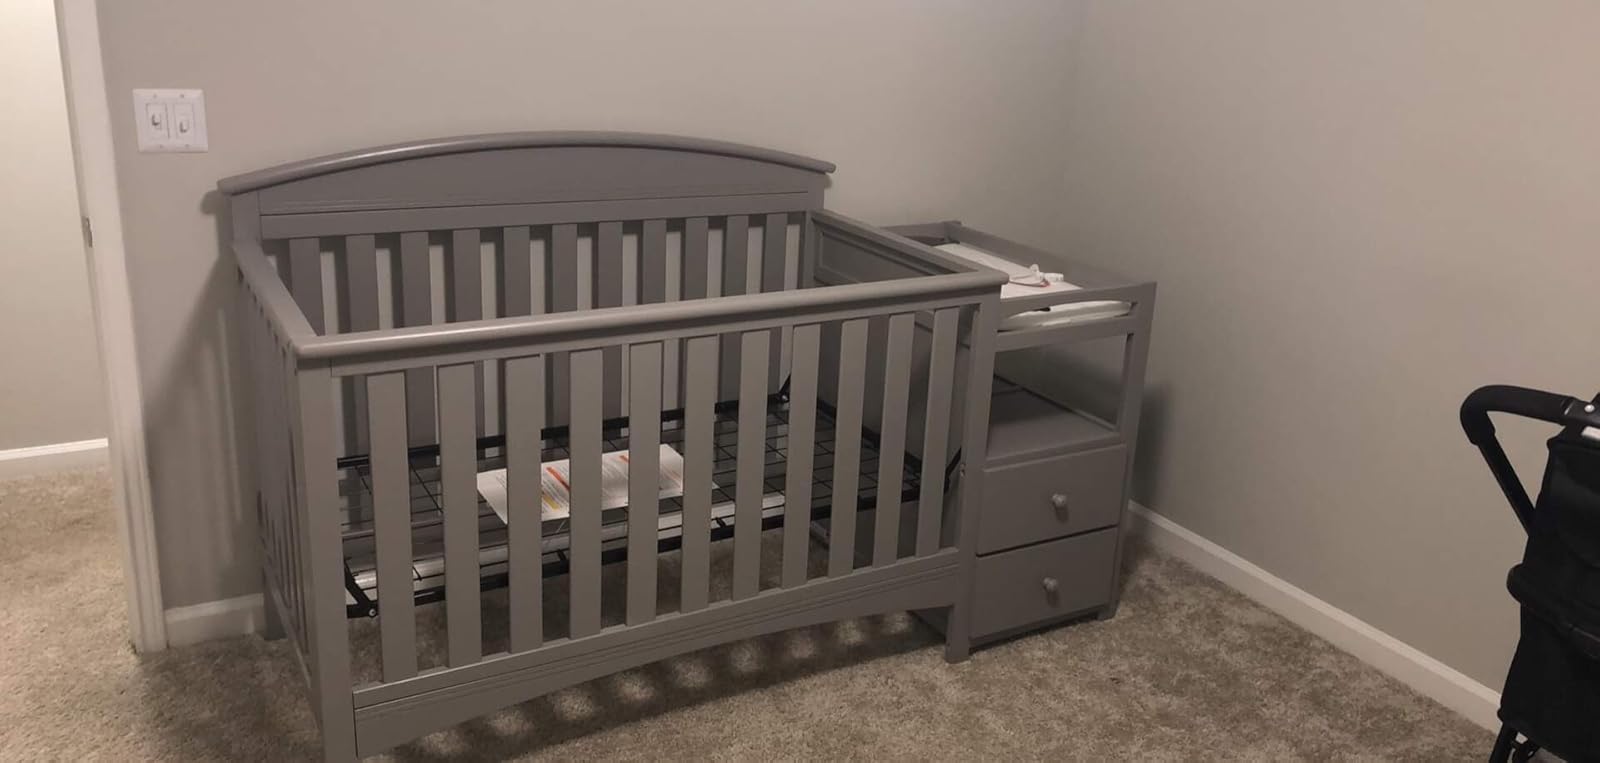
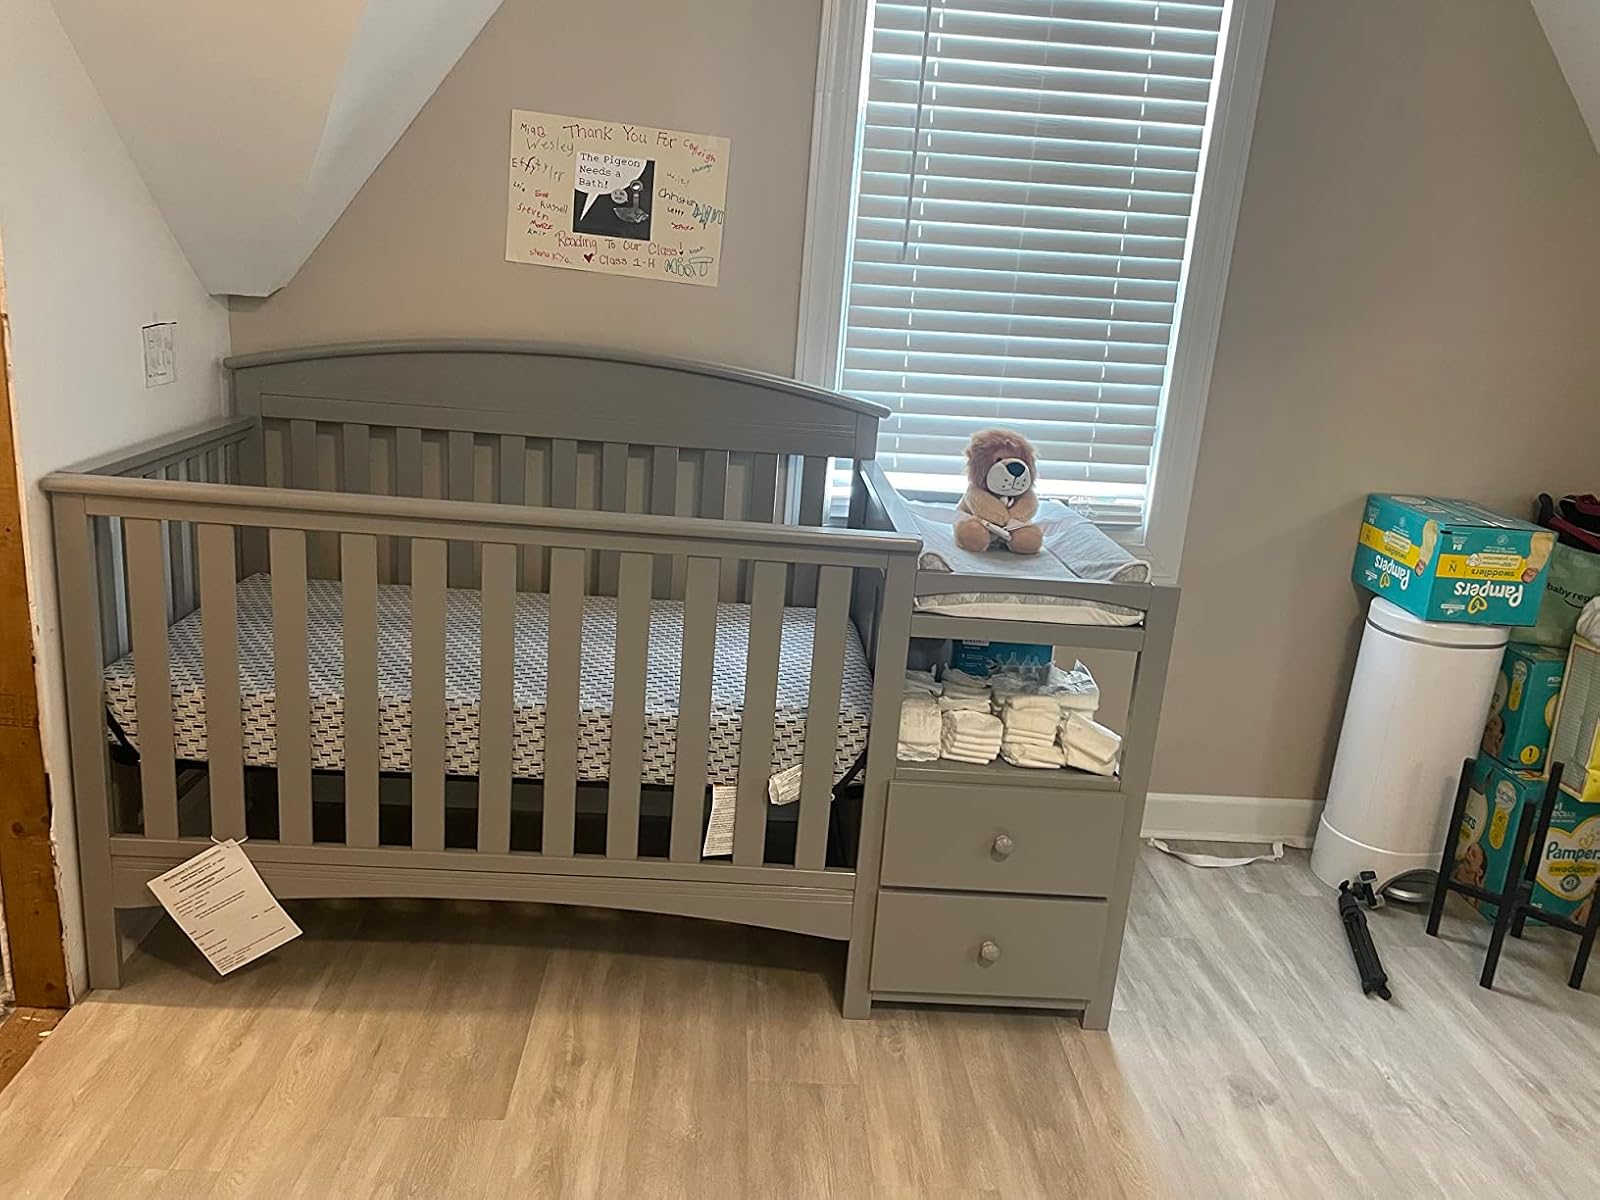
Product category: products_crib
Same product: yes